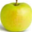
Label: apple